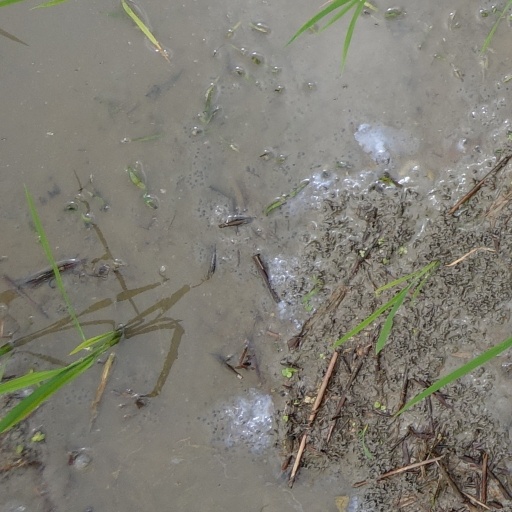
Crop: rice